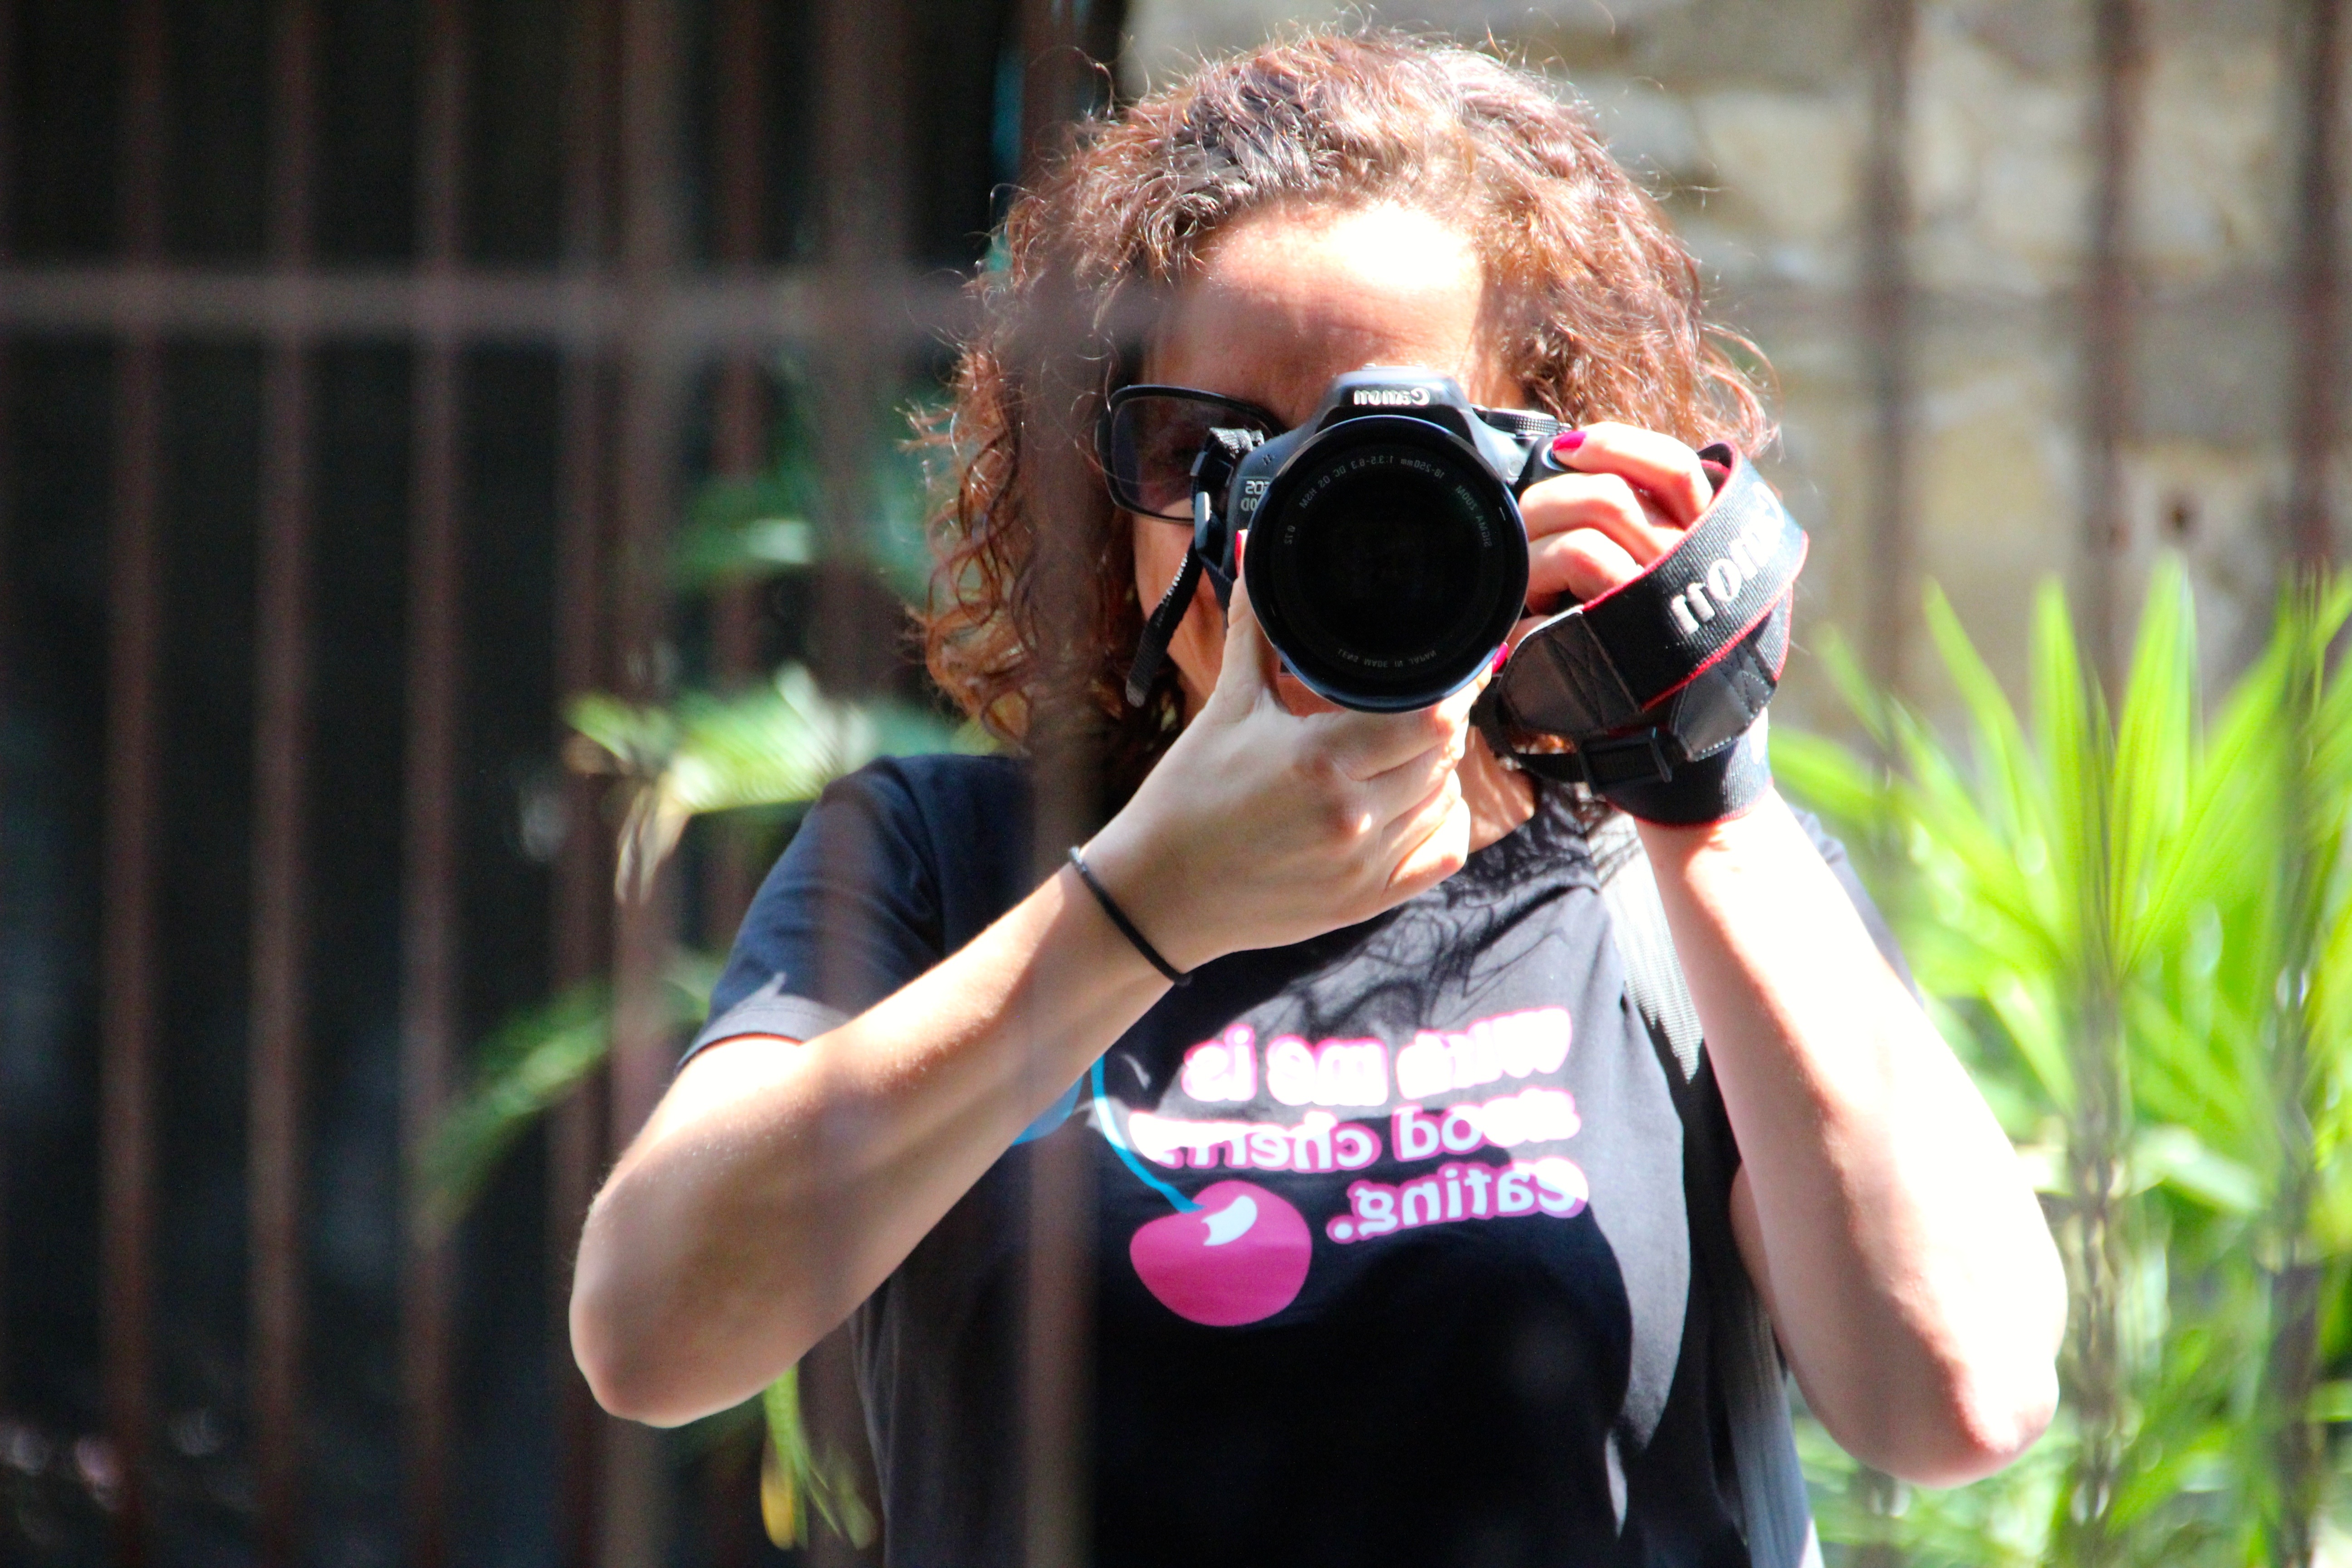
person, photographer, human, cycling, race, recording, sunglasses, glasses, selfie, mirror, photograph, take a snapshot, endurance sports